Donovan Alexander

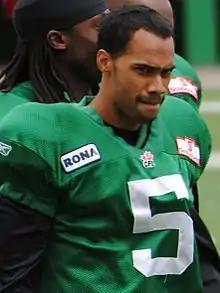

Donovan Eaton Alexander (born April 3, 1985) is a former professional Canadian football defensive back. He was drafted by the Montreal Alouettes in the third round of the 2007 CFL Draft. He was signed by the Seattle Seahawks as an undrafted free agent in 2008 and upon his release, signed with the Alouettes that same year. He later played for the Saskatchewan Roughriders for two seasons and the Edmonton Eskimos for three before signing with Winnipeg. In 2012, he was named a West All-Star with the Eskimos. He played college football at North Dakota. He retired in November, 2014.